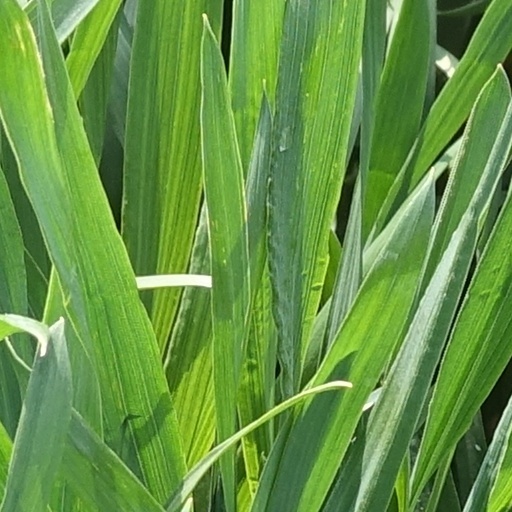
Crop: wheat